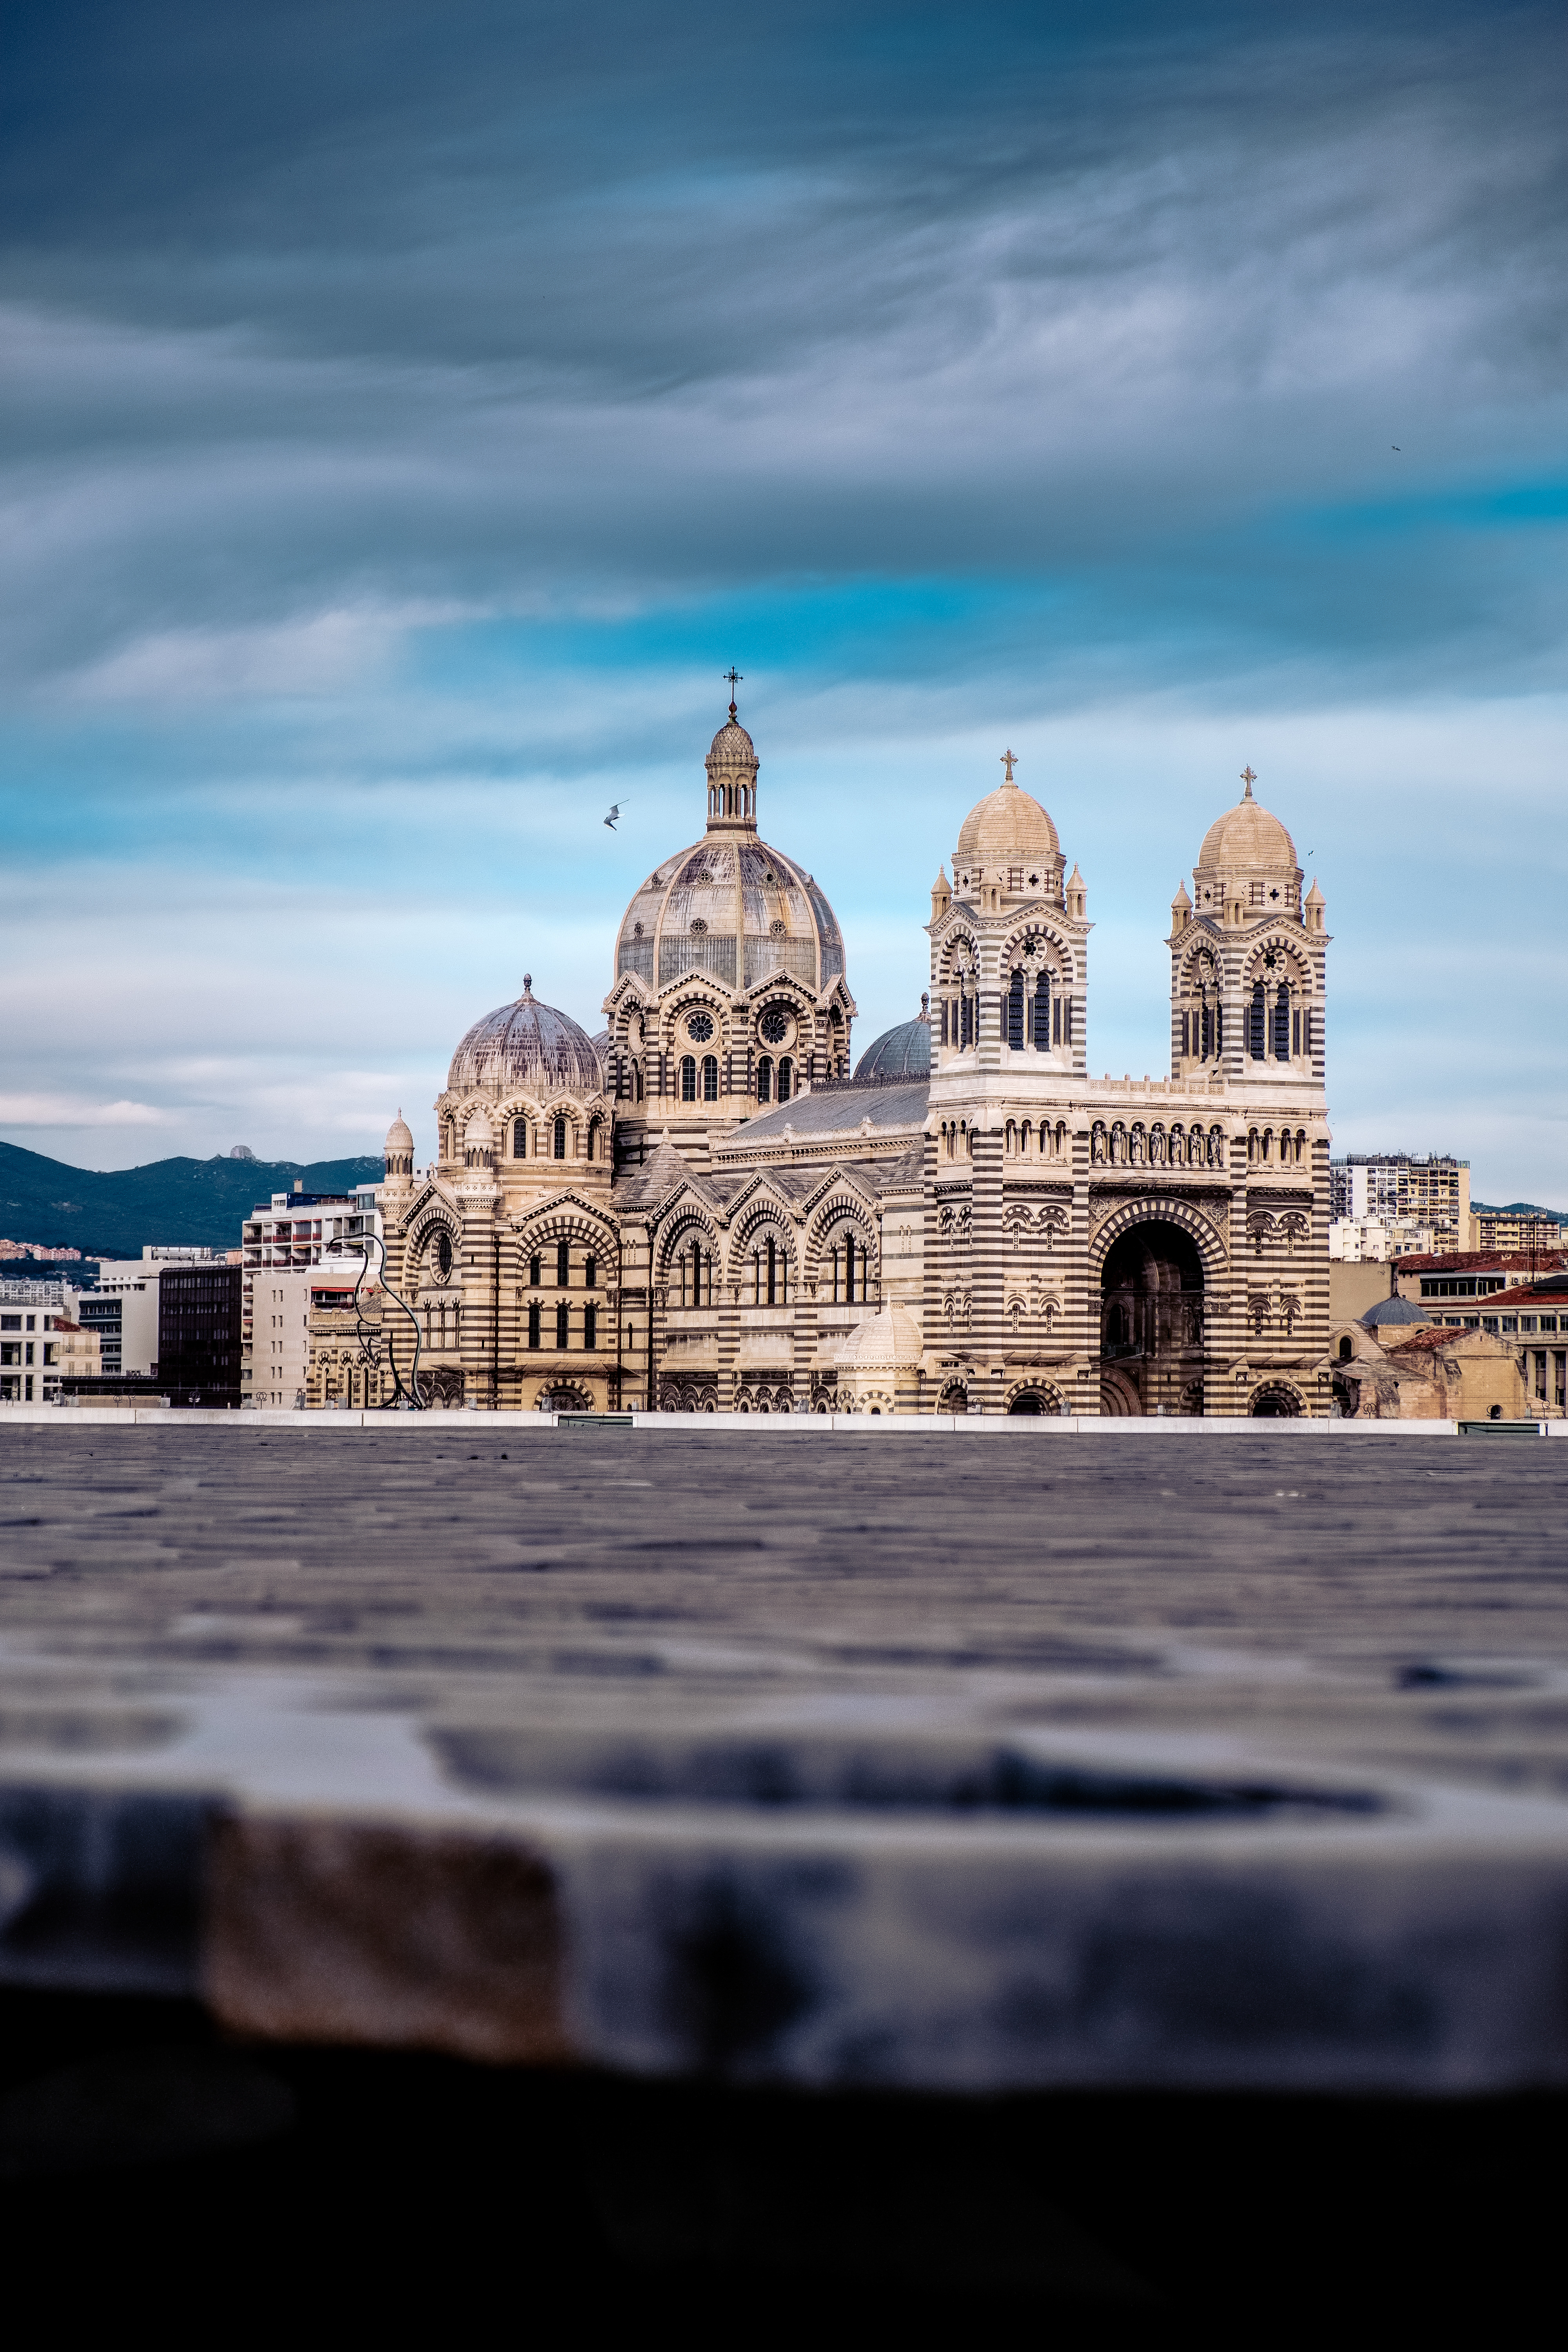
landmark, sky, dome, holy places, architecture, daytime, cloud, building, historic site, basilica, tourism, place of worship, tourist attraction, city, byzantine architecture, classical architecture, stock photography, photography, monument, church, vacation, ancient history, unesco world heritage site, mosque, history, world, facade, wonders of the world